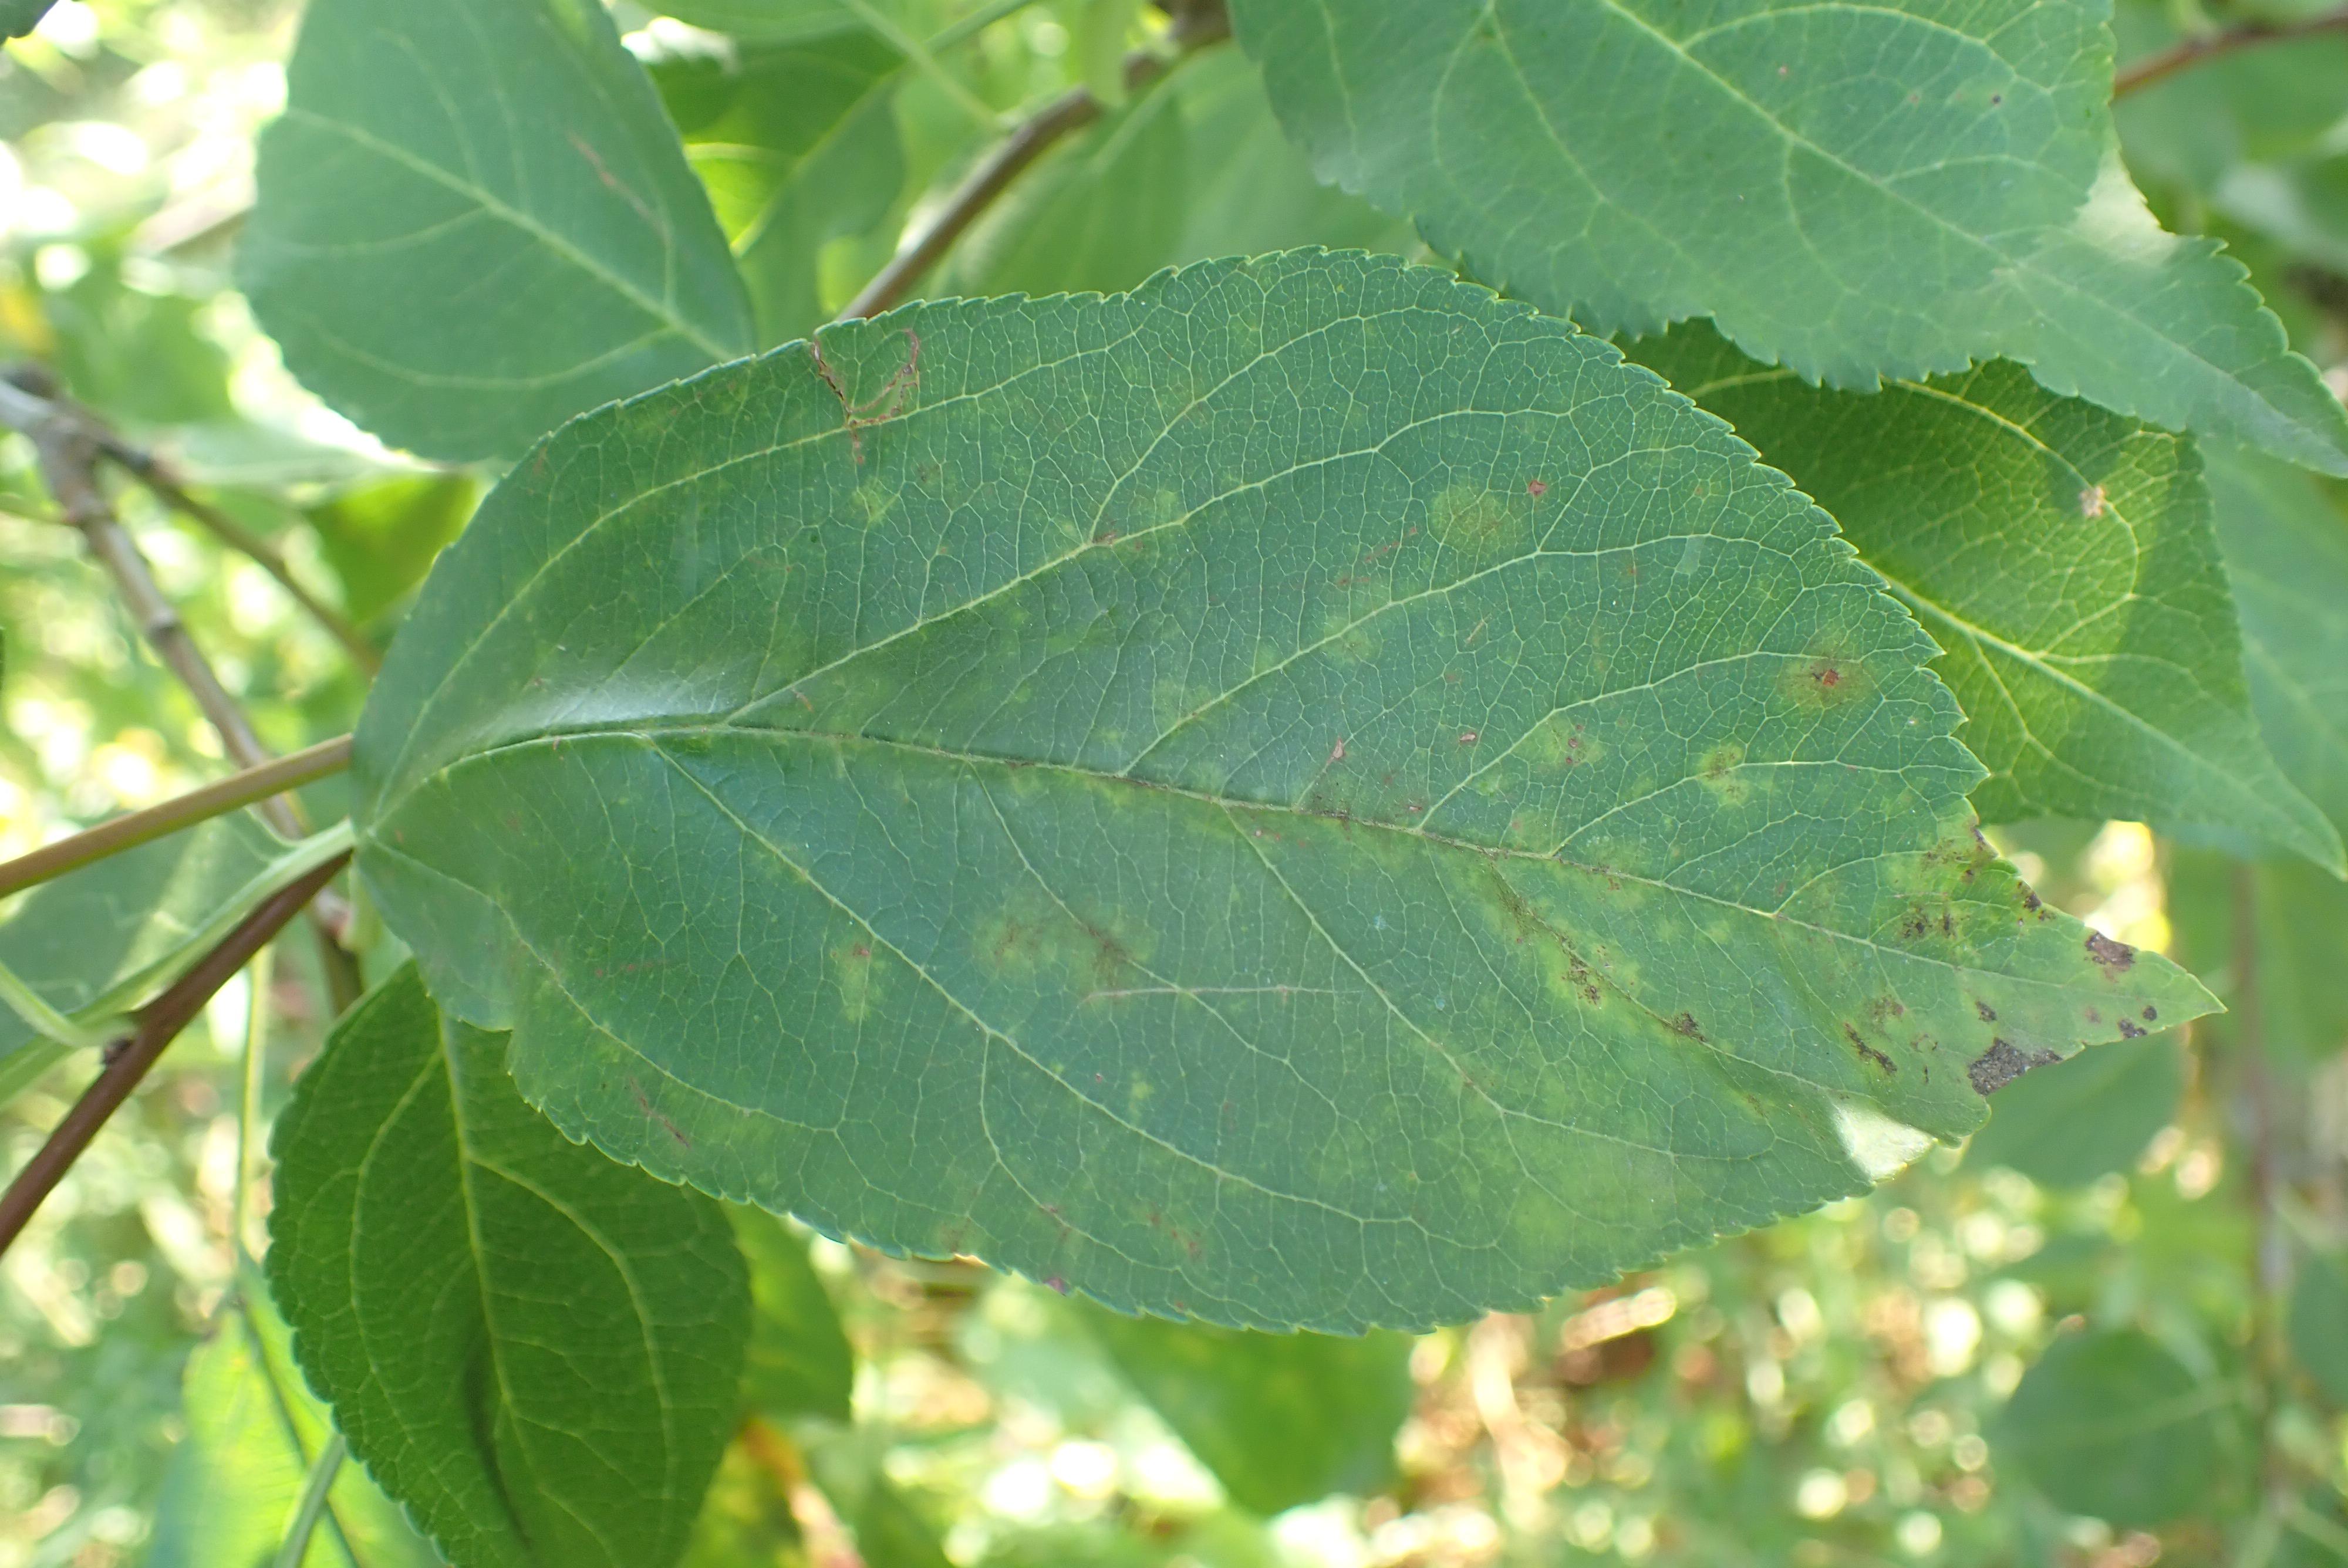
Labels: scab